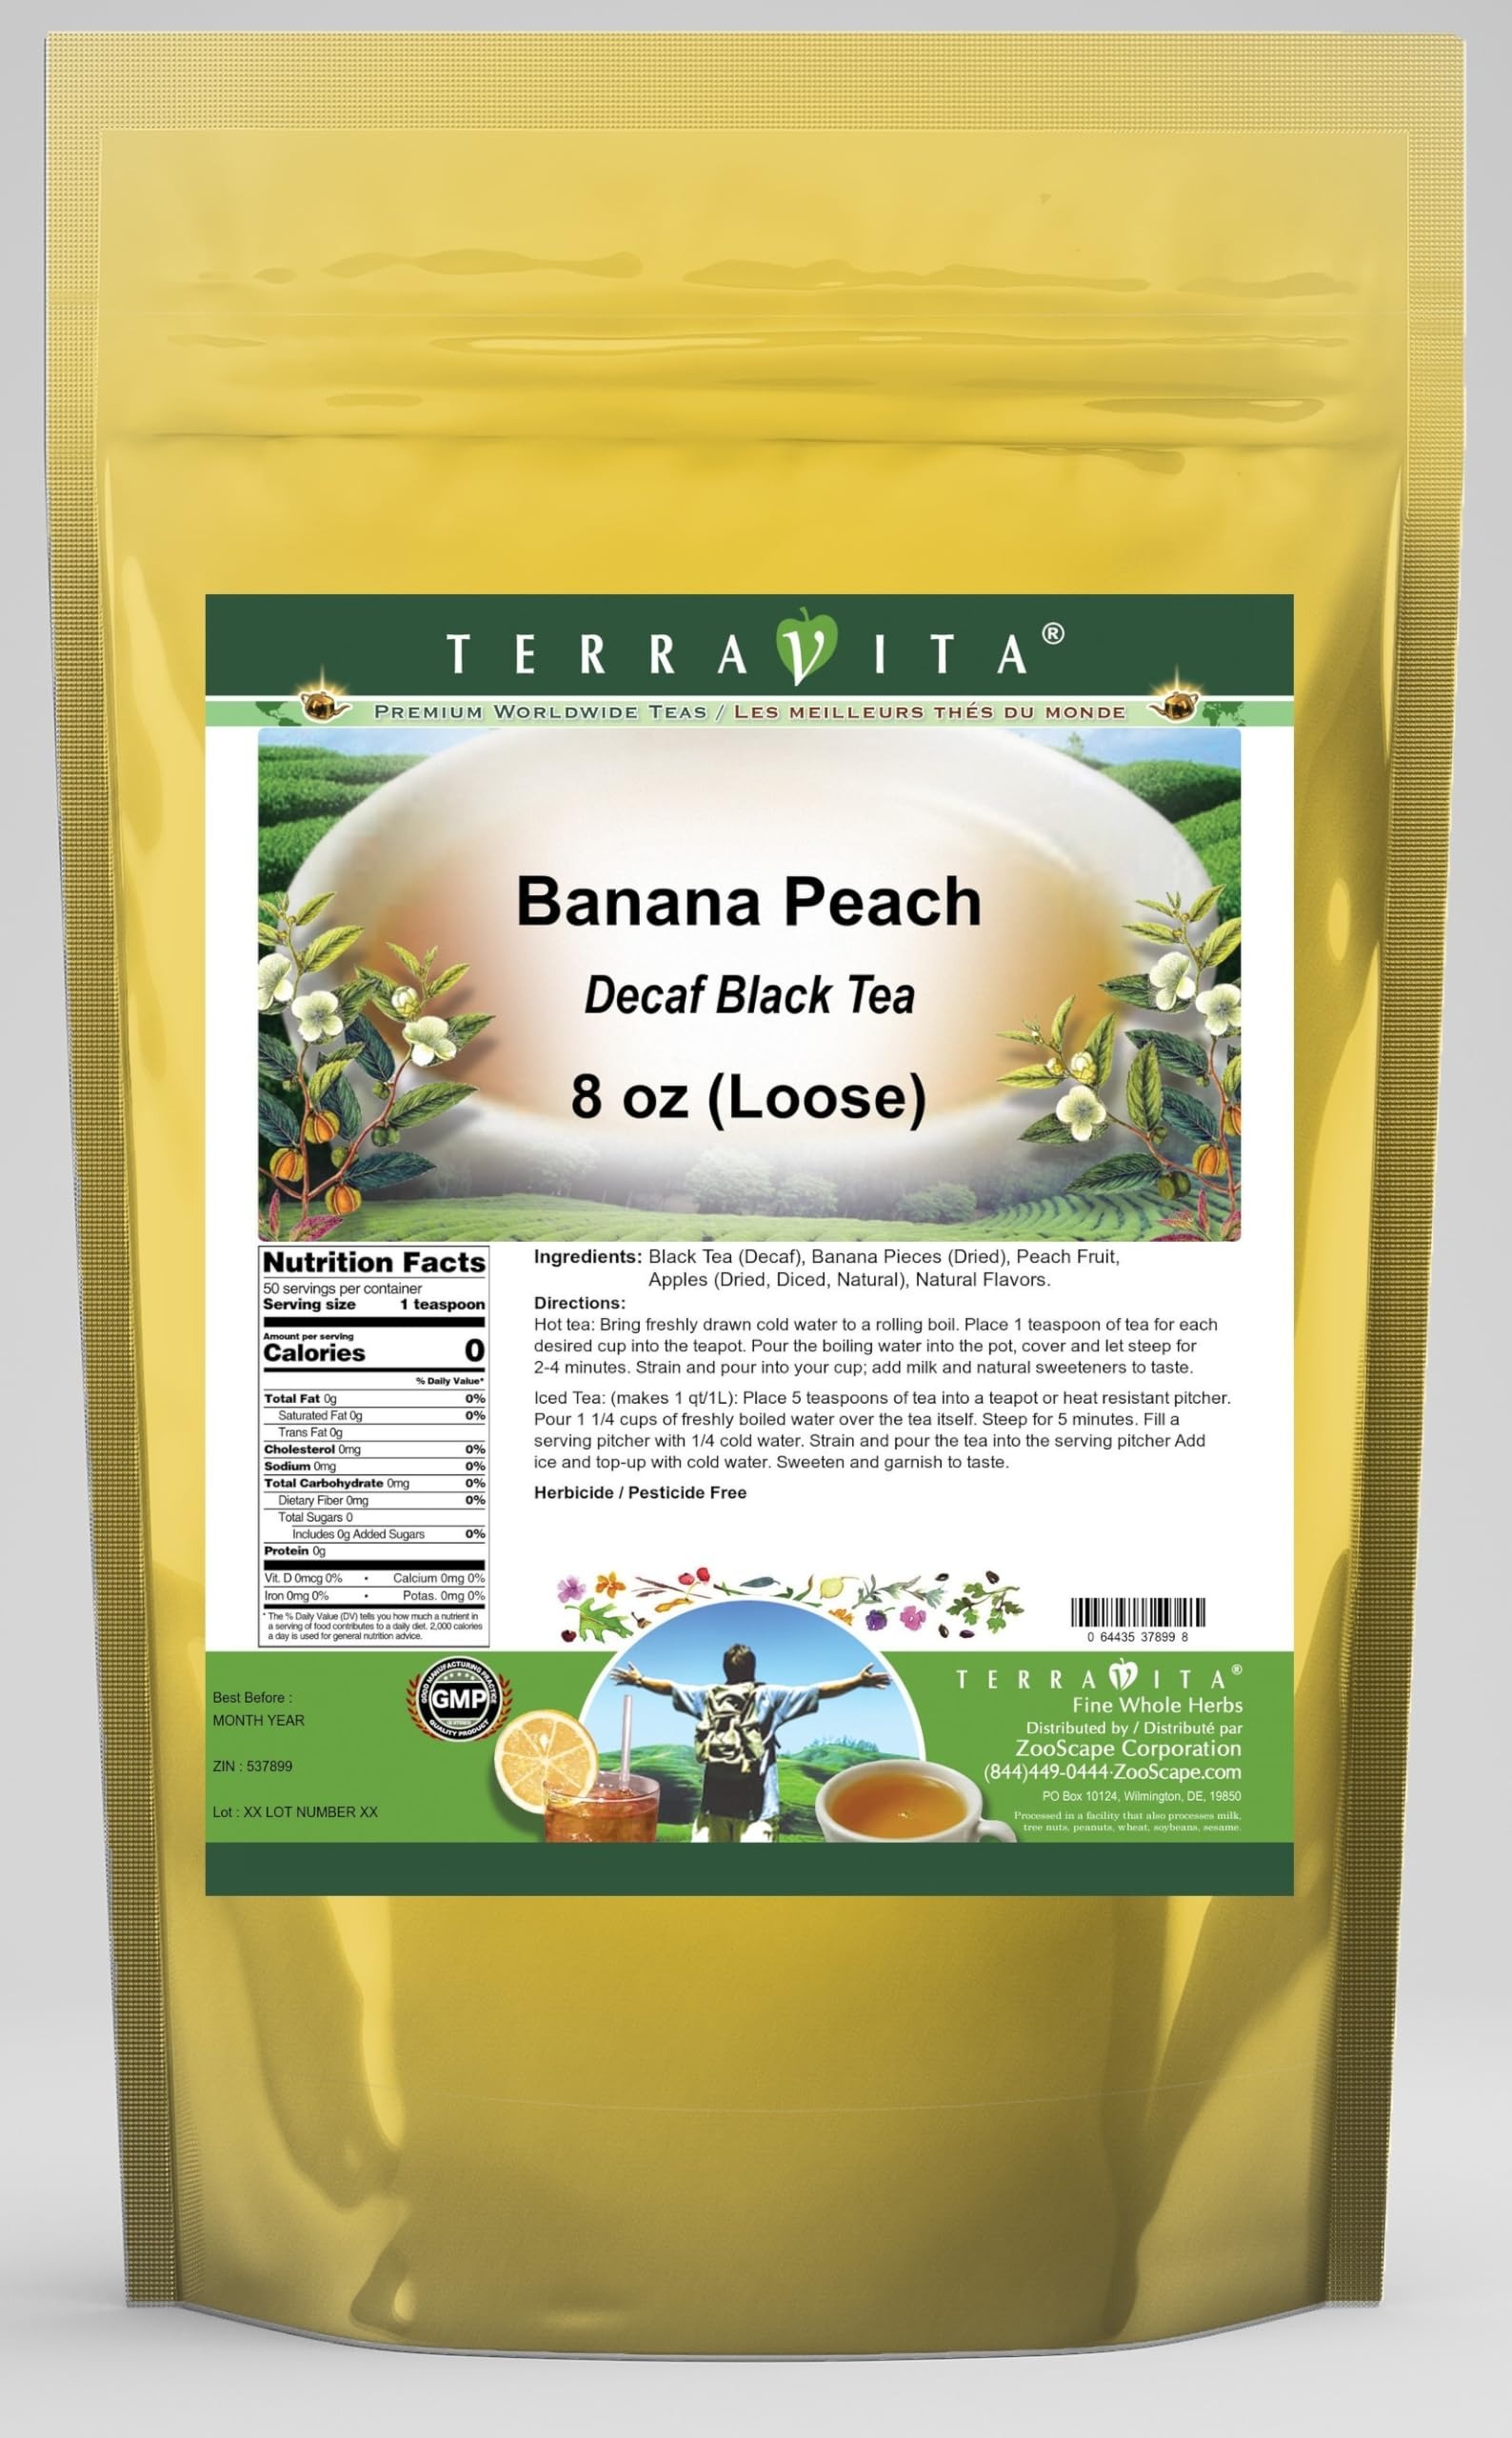
Item Name: Banana Peach Decaf Black Tea (Loose) (8 oz, ZIN: 537899) - 2 Pack
Bullet Point 1: Our Banana Peach Decaf Black Tea is a wonderful flavored decaffeinated Black tea with Banana Pieces, Peach Fruit and Dried Apples (Diced, Natural). You will enjoy the simple and elegant Banana Peach taste! - Ingredients: Decaf Black tea, Banana Pieces, Peach Fruit, Dried Apples (Diced, Natural) and Natural Banana Peach Flavor.
Bullet Point 2: No fillers.
Bullet Point 3: Manufacturer: TerraVita
Bullet Point 4: Size: 8 oz
Bullet Point 5: Loose Leaf Black Tea - Packed in a convenient upright pouch!
Product Description: Our Banana Peach Decaf Black Tea is a wonderful flavored decaffeinated Black tea with Banana Pieces, Peach Fruit and Dried Apples (Diced, Natural). You will enjoy the simple and elegant Banana Peach taste! - Ingredients: Decaf Black tea, Banana Pieces, Peach Fruit, Dried Apples (Diced, Natural) and Natural Banana Peach Flavor. - Hot tea brewing method: Bring freshly drawn cold water to a rolling boil. Place 1 teaspoon of tea for each desired cup into the teapot. Pour the boiling water into the pot, cover and let steep for 2-4 minutes. Strain and pour into your cup; add milk and natural sweeteners to taste. - Iced tea brewing method: (to make 1 liter/quart): Place 5 teaspoons of tea into a teapot or heat resistant pitcher. Pour 1 1/4 cups of freshly boiled water over the tea itself. Steep for 5 minutes. Fill a serving pitcher with 1/4 cold water. Strain and pour the tea into the serving pitcher Add ice and top-up with cold water. Sweeten and garnish to taste. - TerraVita is an exclusive line of premium-quality, natural source products that use only the finest, purest and most potent ingredients found around the world. TerraVita is hallmarked by the highest possible standards of purity, potency, stability and freshness. All of our products are prepared with the highest elements of quality control, from raw materials through the entire manufacturing process, up to and including the moment that the bottles or bags are sealed for freshness and shipped out to you. Our highest possible standards are certified by independent laboratories and backed by our personal guarantee. - TerraVita exists to meet and ensure your family's health and wellness without the harmful effects of chemicals and health products. We strive to make all of our products affordable and reliable and are co
Value: 16.0
Unit: Ounce

Price: 88.39